Cyborg Kuro-chan

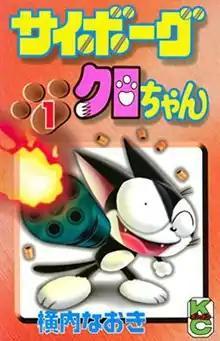
Cover of the first manga volume

is a Japanese children's manga series created by Naoki Yokouchi, serialized in Kodansha's "Comic BomBom" magazine. The series would debut its first chapter in September 1997, later releasing eleven volumes of manga compilations between 1998 and 2002 with each manga covering a particular story arch from the "Comic Bombom" series. It centers on the titular character, a housecat who is kidnapped and modified by a mad scientist to be a part of a cyborg army bent on world domination. Kuro breaks his control chip, escapes and becomes a vigilante. Kuro has many allies, who help him out during instances such as urban destruction, parallel universes, outer space, and battles between other cats and cyborgs.